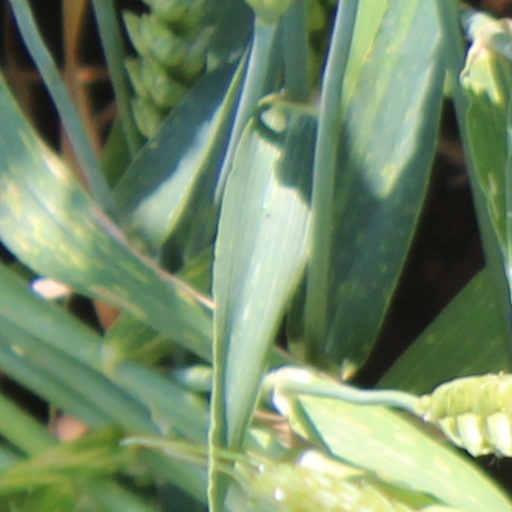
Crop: wheat